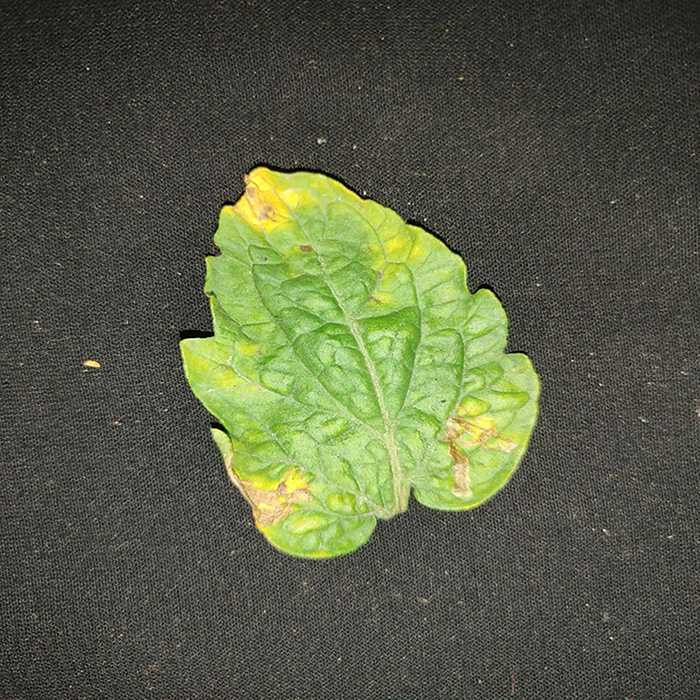
Plant: Tomato
Label: Tomato Bacterial spot